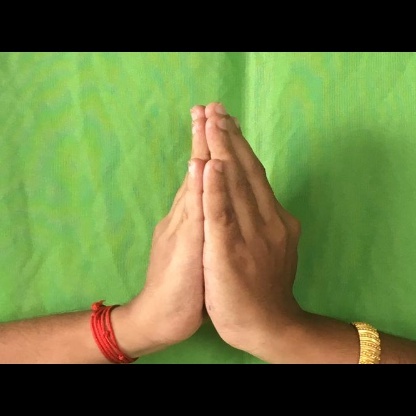
Mudra: Anjali